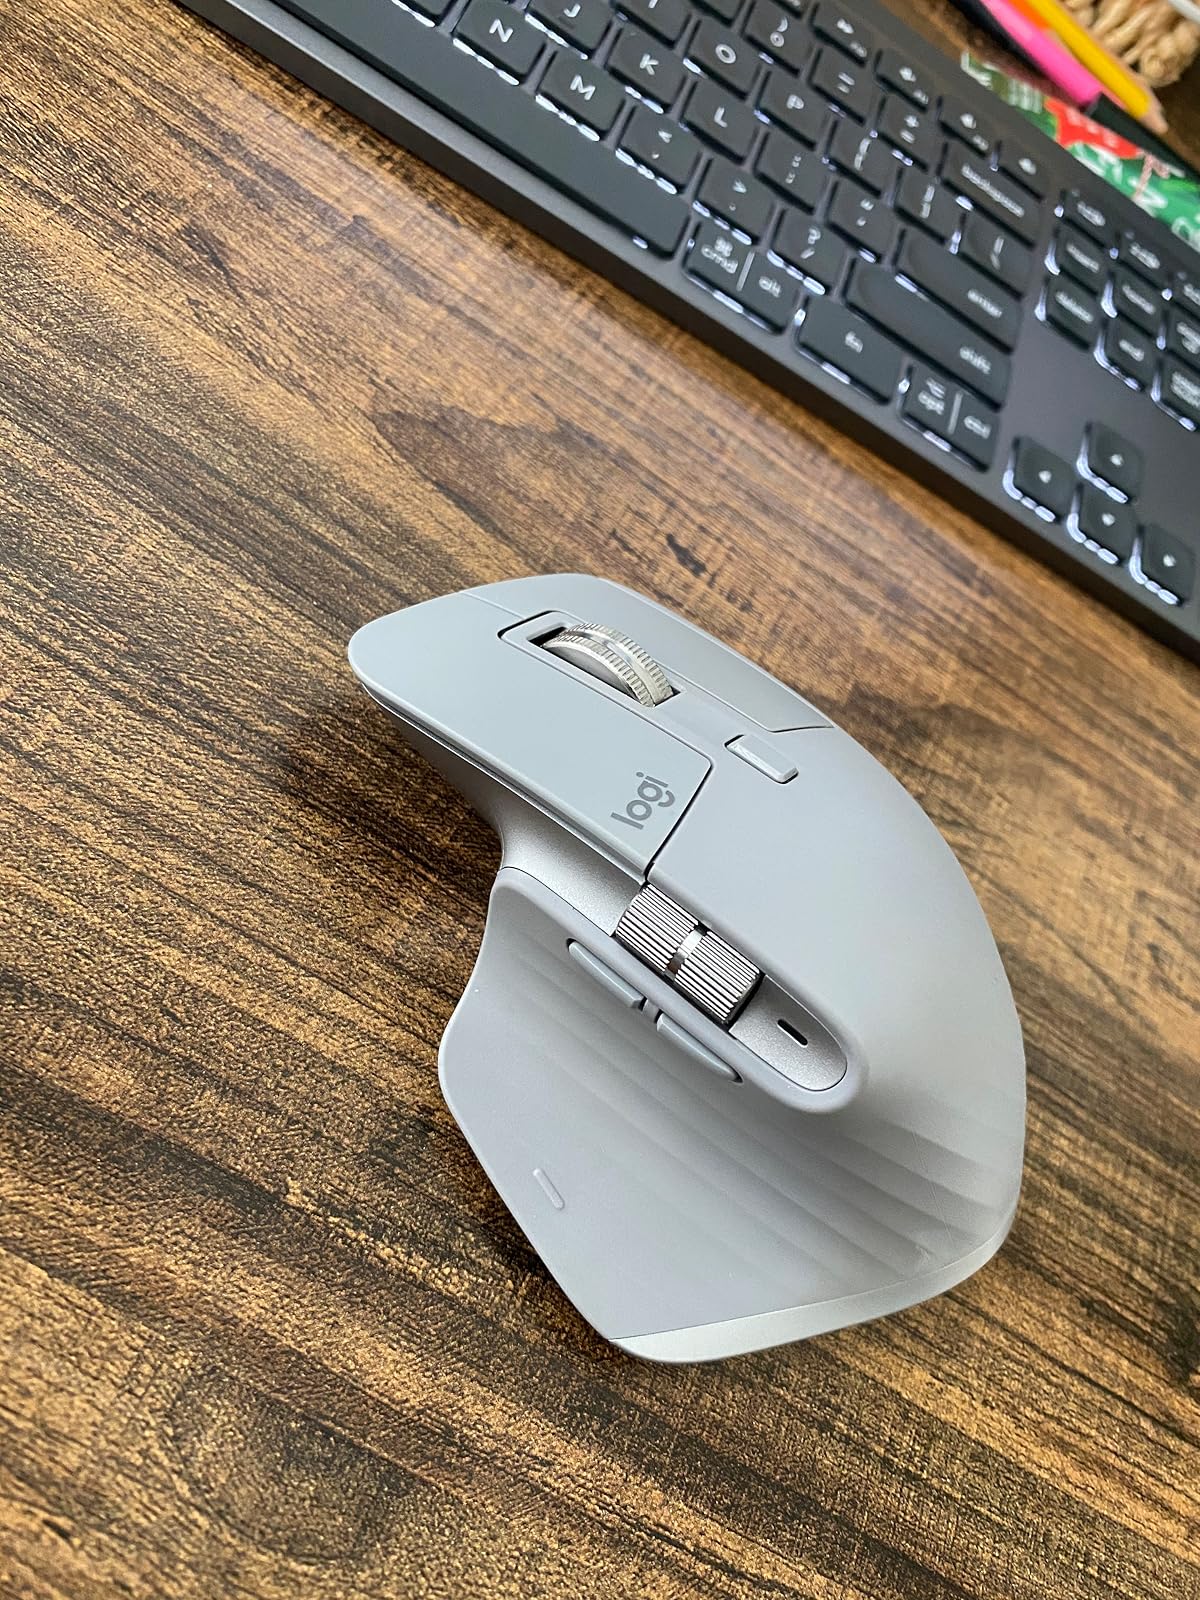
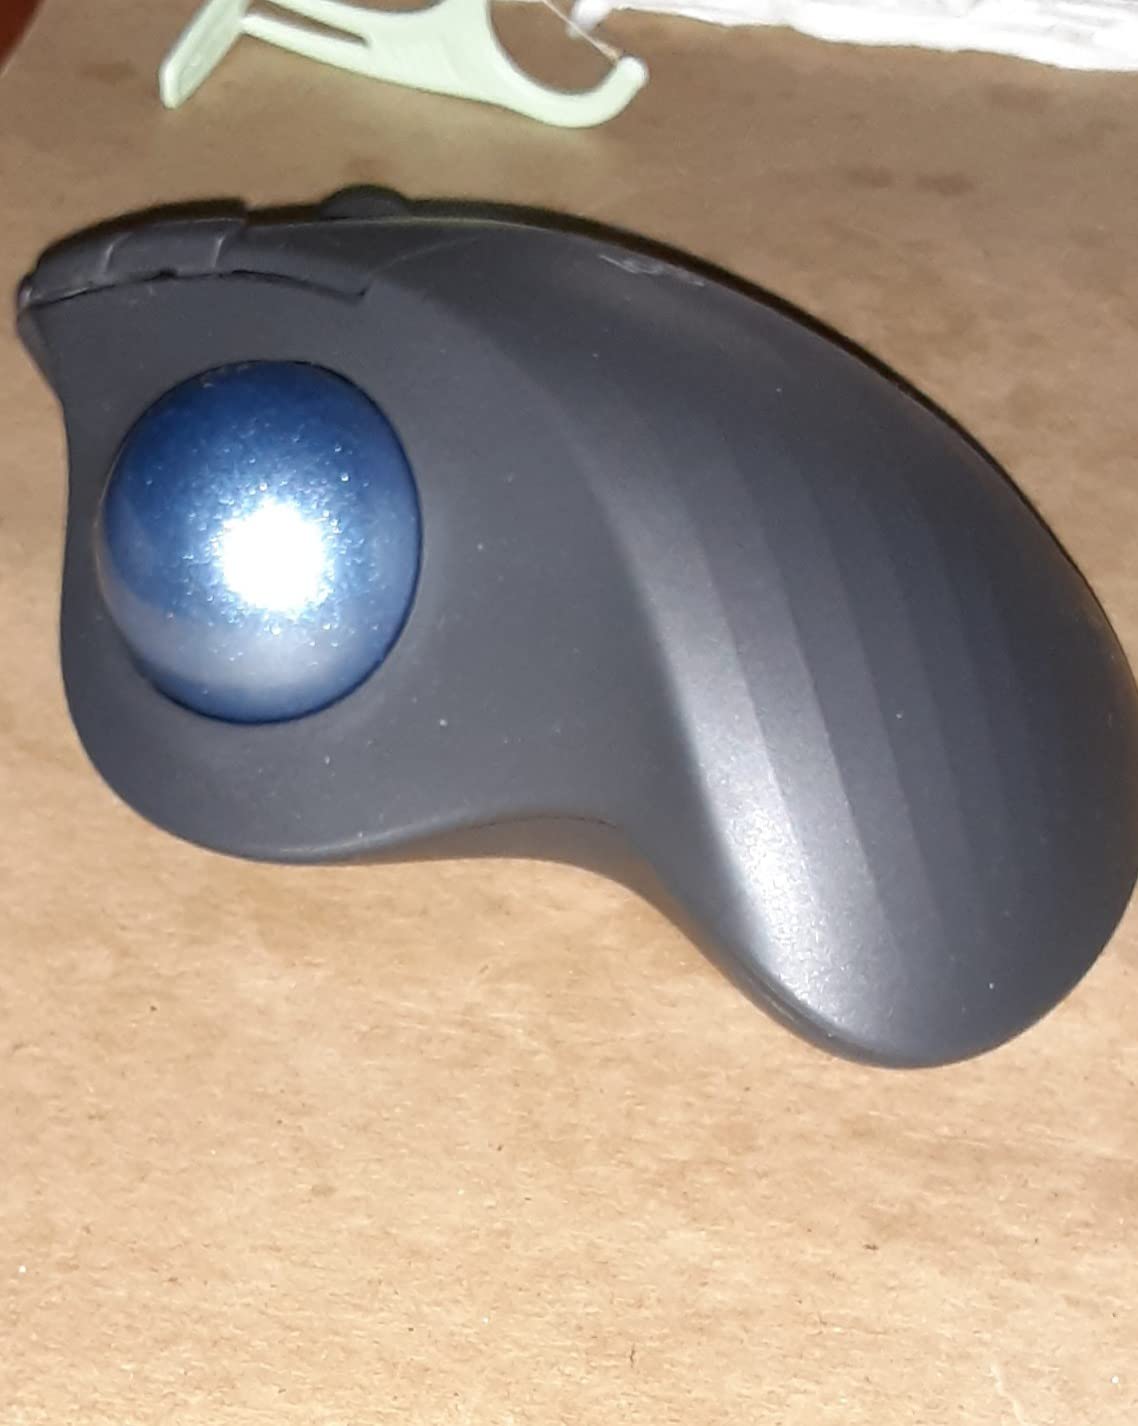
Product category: mouse
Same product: no